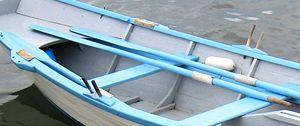
Un tolet est une tige en fer ou en bois que l'on enfonce de la moitié de sa longueur sur le plat-bord d'une embarcation, dans un renfort nommé toletière, pour servir de point d’appui à l’aviron.
Ce glossaire maritime liste les principaux termes techniques utilisés par le monde maritime et les marins.
La traînière est une ancienne barque de pêche à rame ou parfois à voile originaire de la Cantabrie. Son nom peut dériver du mot traina, qui est un filet de maille très dense utilisée pour les captures, surtout, d'anchois et de sardine. Aujourd'hui les traînières ont été reconverties en vaisseaux de course.